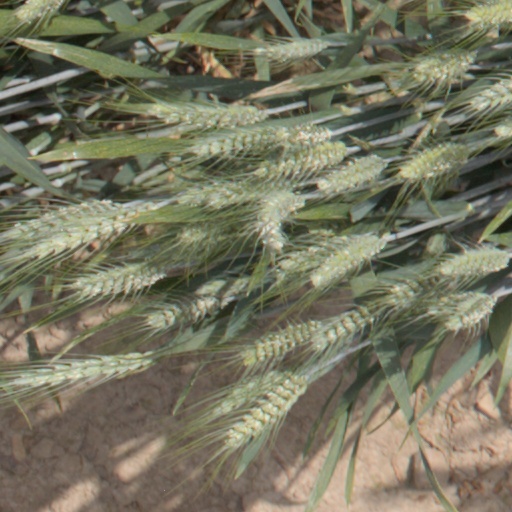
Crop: wheat